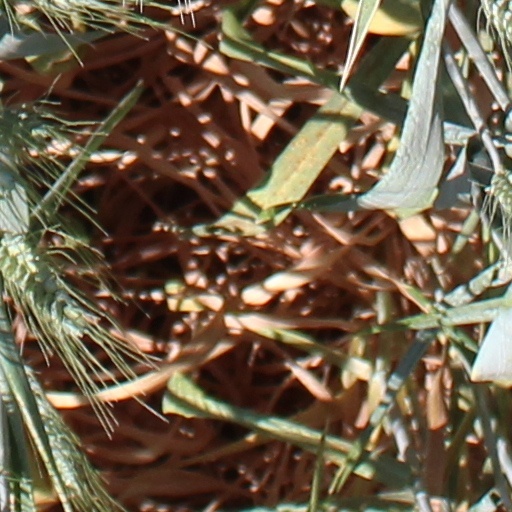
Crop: wheat